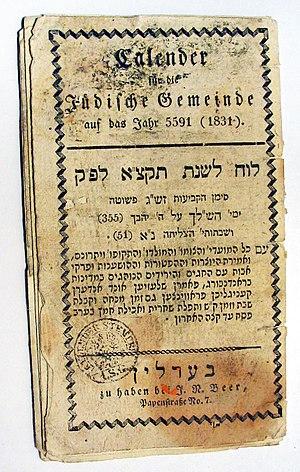
Calendrier hébreu pour l’an 5591 (1831) Galego: O ""Calendario da comunidade xudía alemá"" para o ano 5591 (1831), que incluía ""todas as festividades, xaxúns e pregarias, así como as feiras dos estados de Brandemburgo e Silesia"" - Berlín, 1831 Magyar: Zsidó naptár 日本語: ユダヤ暦 Polski: Kalendarz żydowski z 1831 (5591)"
La grammaire hébraïque est l'étude systématique des règles qui régissent l'hébreu.
La liste des calendriers données sur cette page fait d'abord la distinction entre les calendriers réels et ceux qui apparaissent dans des œuvres de fiction.
Les quatre parashiyot sont quatre sections de lecture spéciales, lues après la section hebdomadaire entre le chabbat précédant la néoménie d’adar et celui qui précède la néoménie de nissan.
La synagogue de Rouyn-Noranda, située au Québec, Canada, fut construite en 1948 sous le nom de Beit Knesset Israel en hébreu ou Kneseth Israel Congregation en anglais par la Rouyn-Noranda Hebrew Congregation. Une première synagogue en bois avait été construite auparavant en 1932 au même endroit. Elle ferma ses portes comme lieu de culte juif en 1972.
L’ordre Moëd est le second des six ordres de la Mishna. Il comprend 12 traités et a pour objet les lois sur temps fixés du judaïsme.
Le calendrier hébraïque est un calendrier luni-solaire composé d’années solaires, de mois lunaires, et de semaines de sept jours commençant le dimanche et se terminant le samedi, jour du chabbat. Comme point de départ, il se réfère à la Genèse, le premier livre de la Bible, dont il fait correspondre le début à l’an -3761 du calendrier grégorien. Ainsi, le 30 septembre 2019 correspond, selon le calendrier hébraïque, au Nouvel An de 5780.